Special Warfare Combat Crewmen

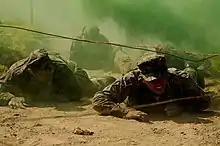
Candidates perform a low crawl during Basic Crewman Selection

To become a special warfare combatant-craft crewman, a service member must apply and be accepted to special programs, complete a special boot camp (called 800 divisions) alongside SEAL (SO) candidates, Explosive Ordnance Disposal (EOD) candidates, Diver Candidates and Aviation Air Rescue candidates.